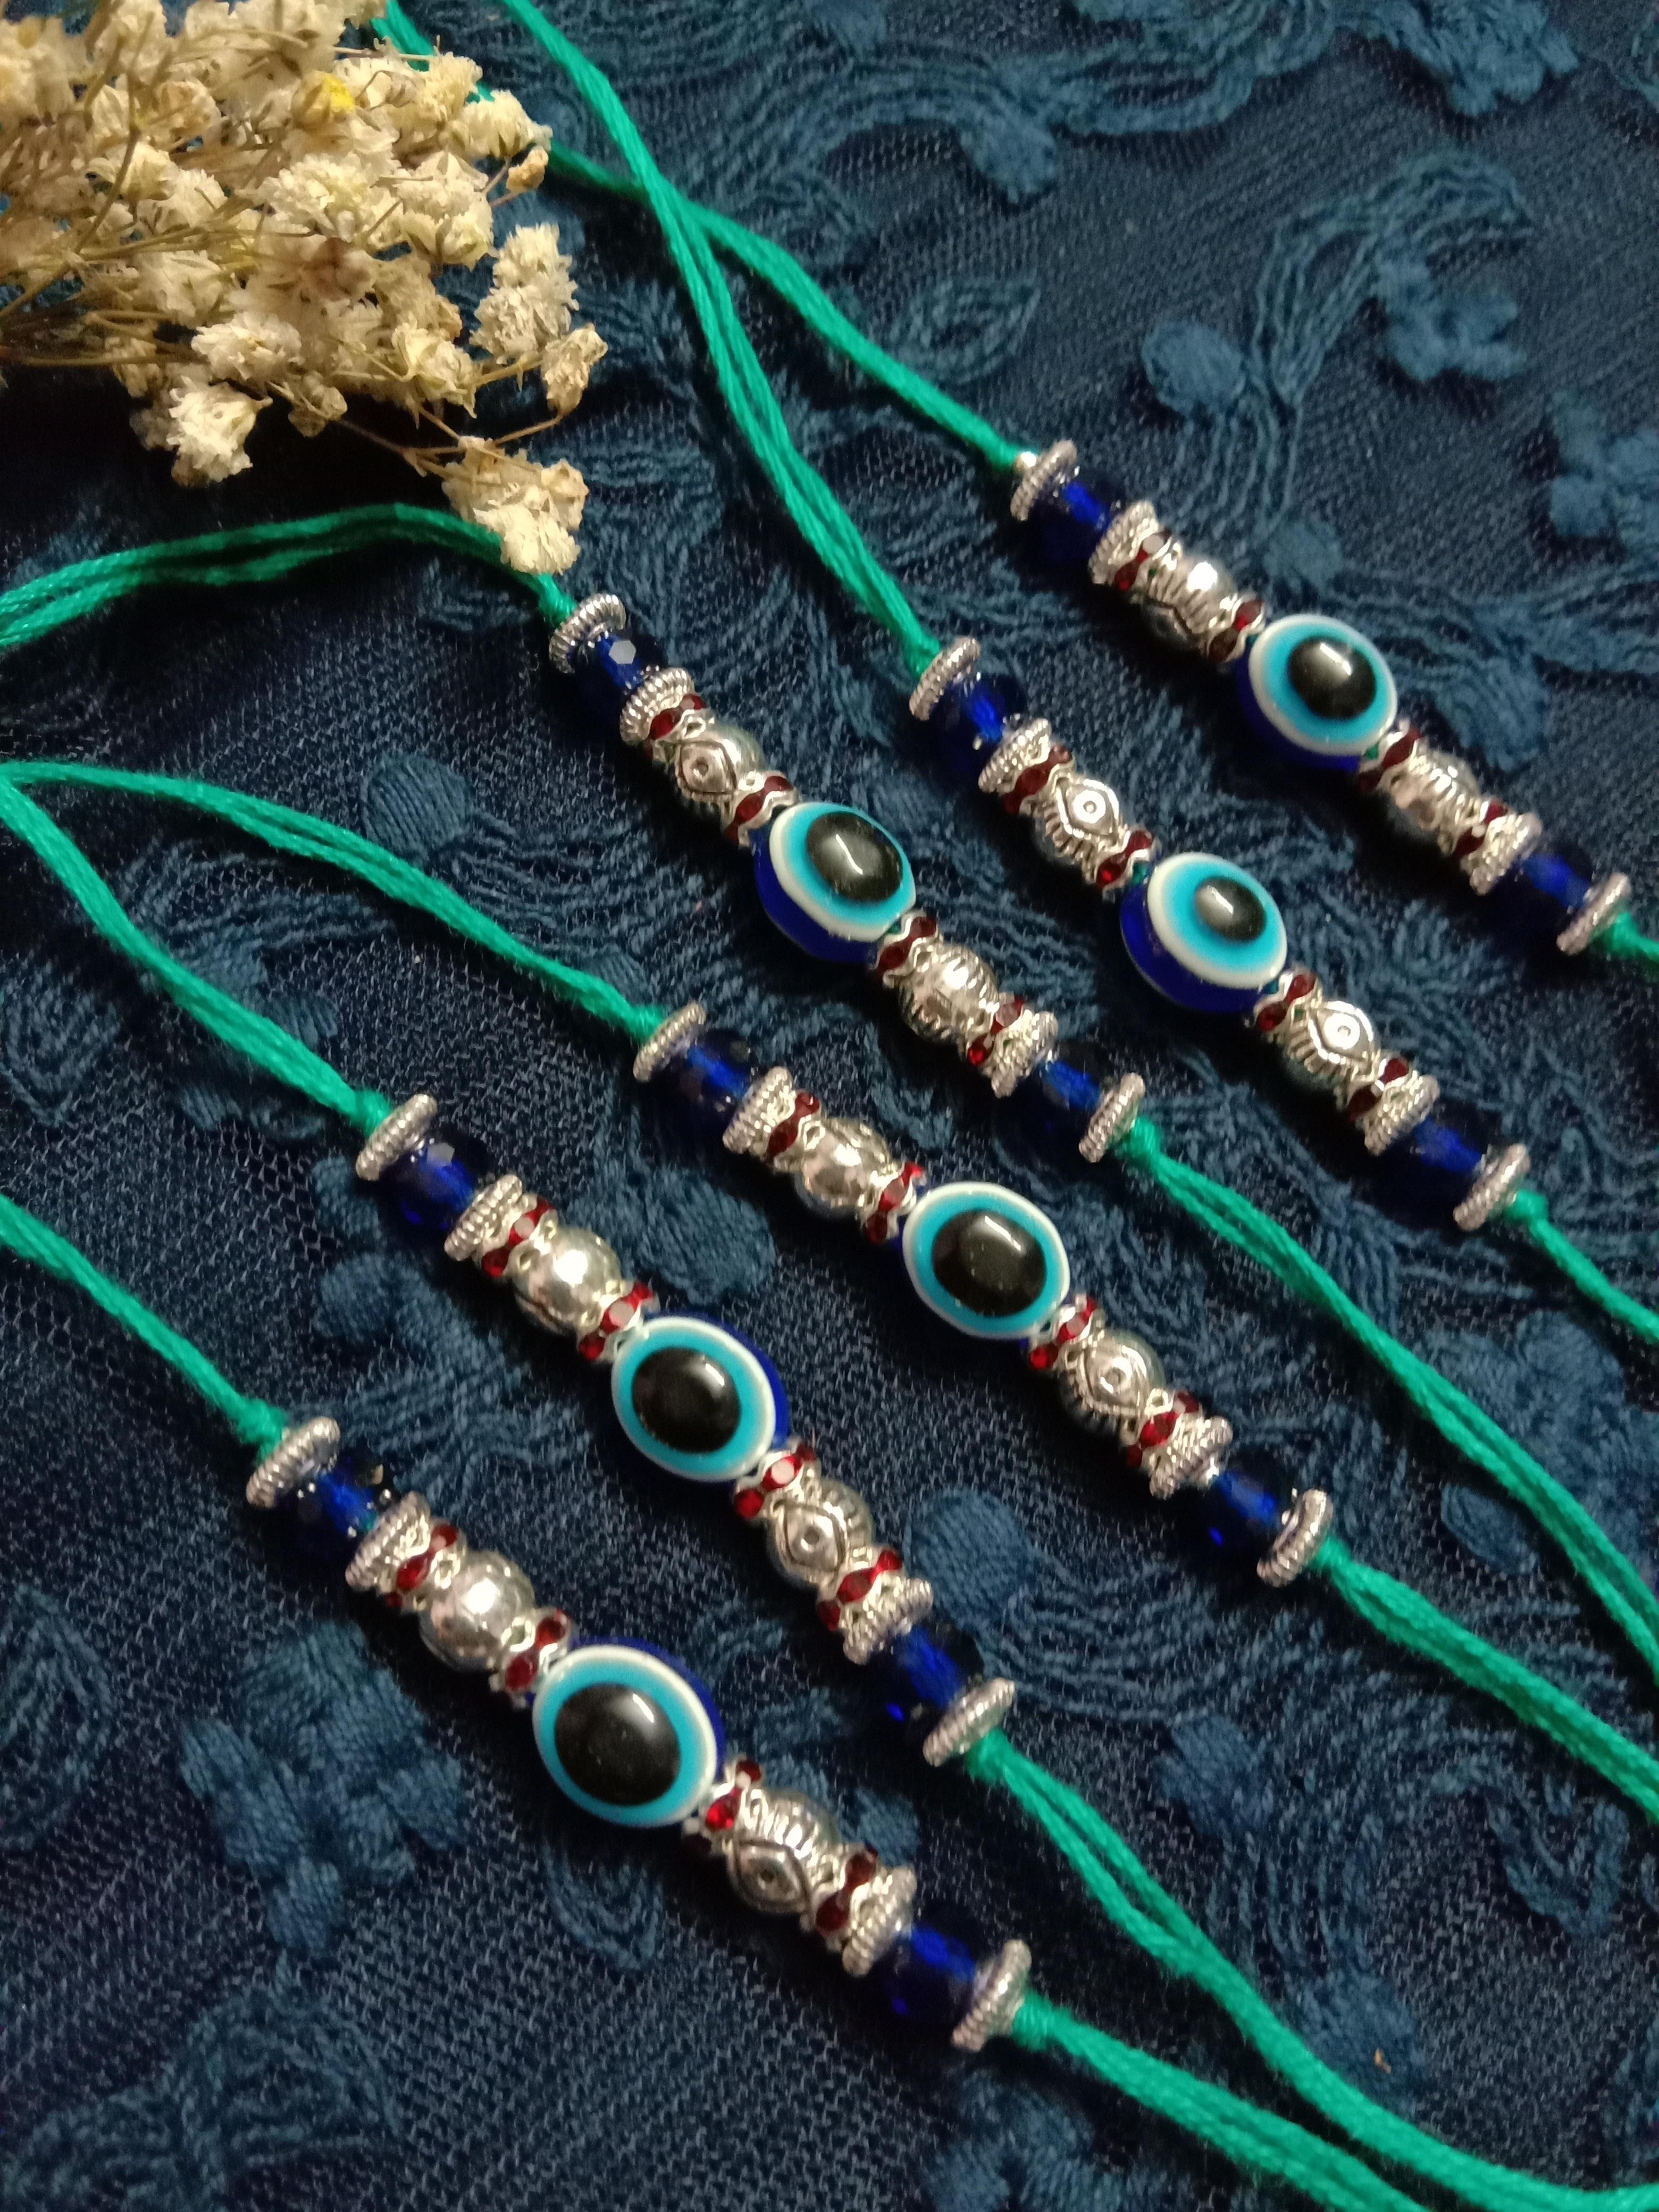
Untouched Set of 6 Designer Rakhi for Brother and Bhabhi with Artificial Silver Ball Rakshabandan Bracelet
Type: Rakhis
Brand: Untouched
Price: Rs. 199
Celebrate Rakshabandhan with this stunning set of 6 designer rakhi bracelets for your beloved brother and bhabhi. Each rakhi features -catching silver plated bead pendant with a vibrant multicolor thread that adds an elegant touch to the overall design. The centerpiece of each rakhi is an artificial  that symbolizes good luck and protection. This set is perfect for those looking to add a unique and fashionable twist to their Rakshabandhan celebrations.  make this festive occasion extra special for your loved ones!
Features: Artificial blue evil eye for good luck and protection
Included: 6-Rakhis